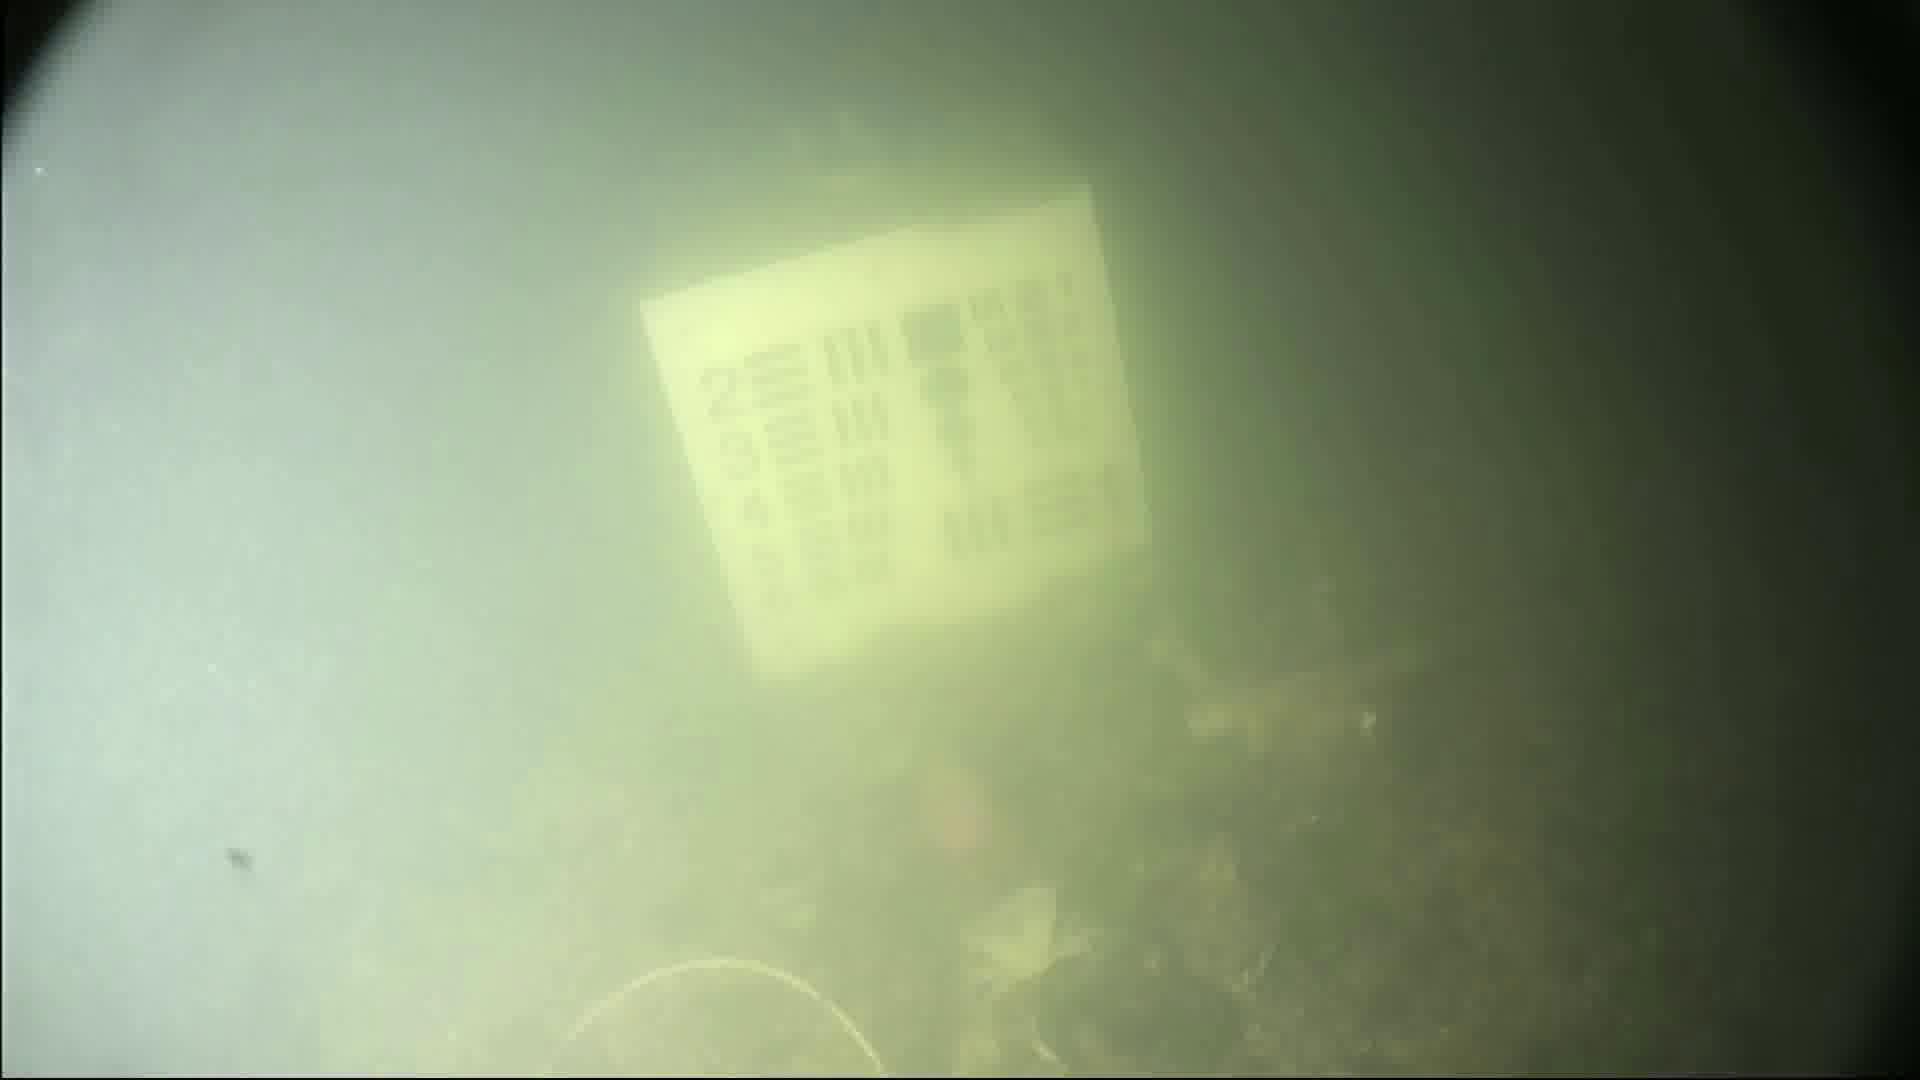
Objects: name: crab
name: fish